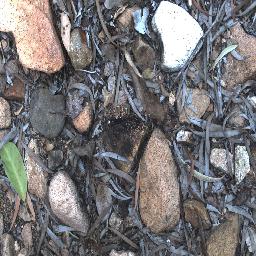
Label: negative